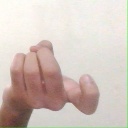
अक्षर: ज